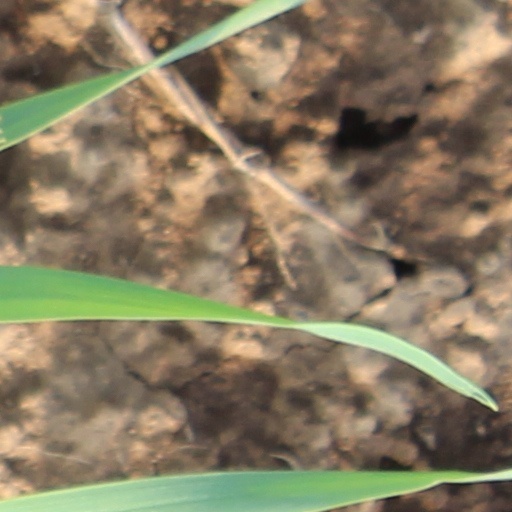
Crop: wheat